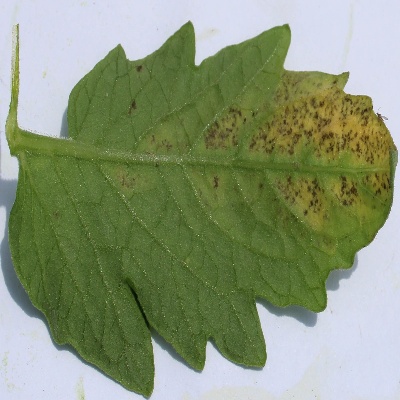
Crop: Tomato
Condition: septoria leaf spot